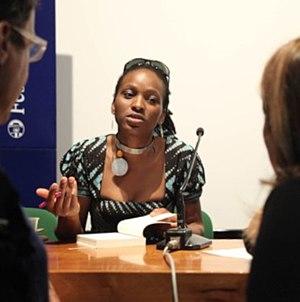
Chika Nina Unigwe est une écrivaine nigériane, née à Enugu en 1974. Elle écrit en anglais et en néerlandais. En avril 2014, elle est sélectionnée pour le festival de Hay dans le cadre du projet Africa39, qui vise à mettre en valeur une sélection de 39 auteurs particulièrement prometteurs, ayant moins de 40 ans, originaires d'Afrique subsaharienne et de sa diaspora.